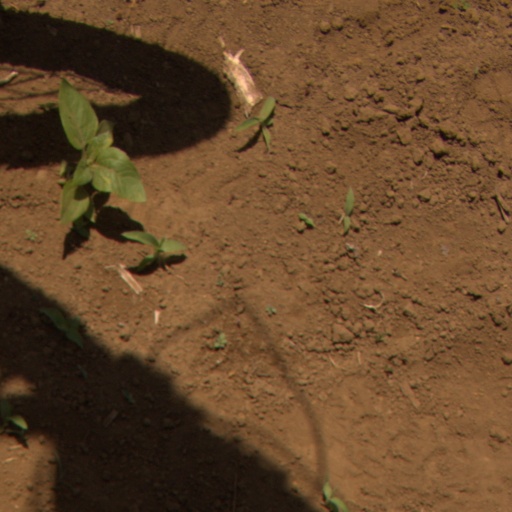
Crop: Jerusalem artichoke